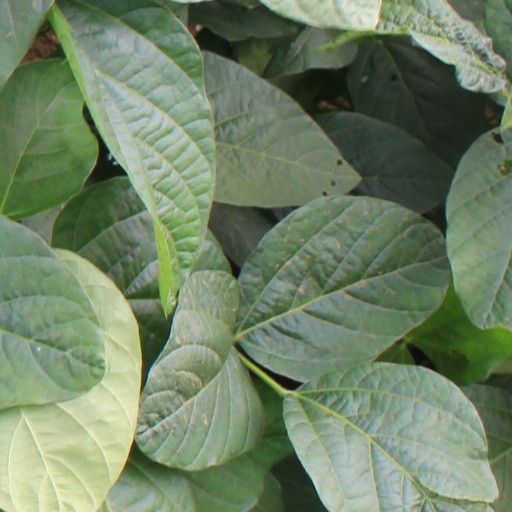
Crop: soybean